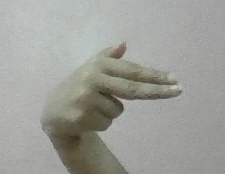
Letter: ghain